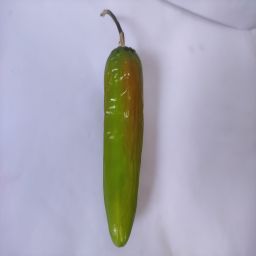
Crop: New Mexico Green Chile
Quality: Ripe